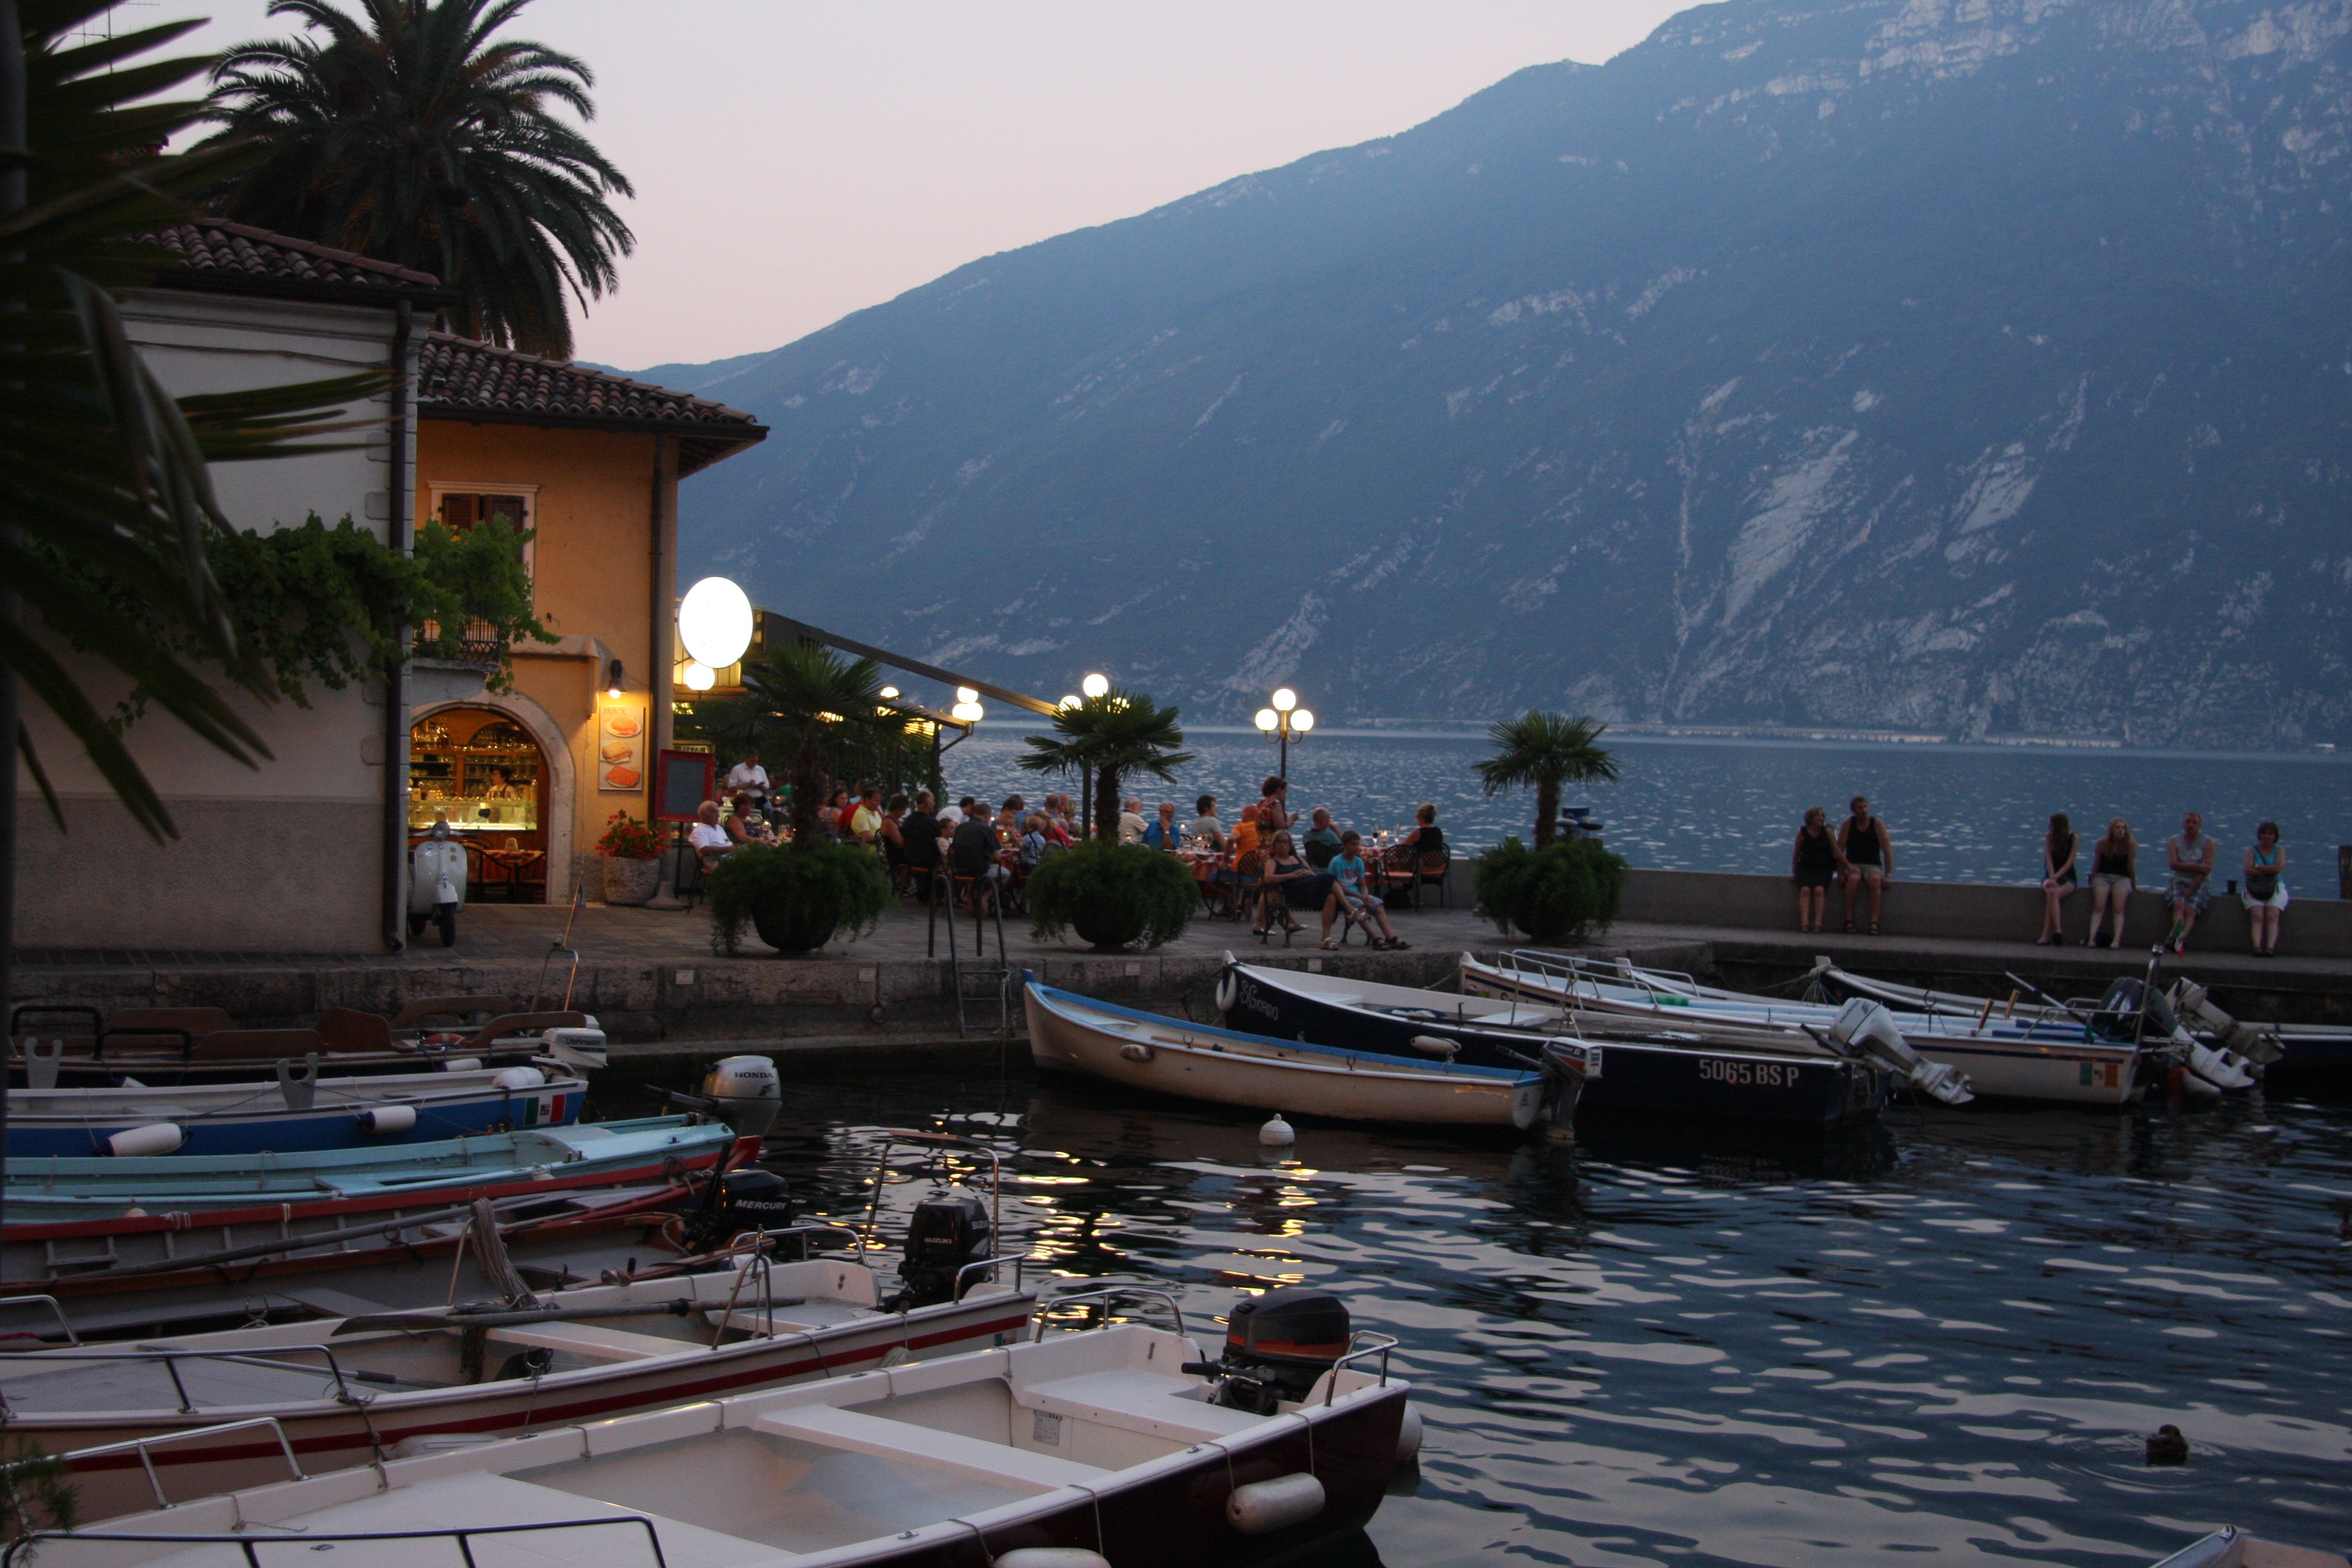
sea, water, dock, sunset, boat, town, vacation, travel, vehicle, bay, italy, marina, port, lakeside, garda, bank, boats, promenade, anchorage, riva del garda